MetOp

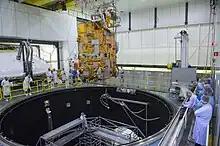
MetOp-C's payload module being lowered into ESTEC's Large Space Simulator, 2017

The following instruments are shared on the NPOES satellites which form the U.S. contribution to IJPS: